Mr. Met

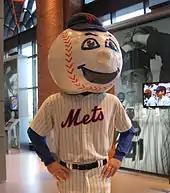
The second version of the Mr. Met head, as seen on display at the Mets Hall of Fame and Museum at Citi Field.

Mr. Met was first introduced on the cover of game programs, yearbooks, and on scorecards in 1963, when the Mets were still playing at the Polo Grounds in northern Manhattan. Comic book artist Al Avison was at least one of the artists who contributed to the character's design. When the Mets moved to Shea Stadium in 1964, fans were introduced to a live costumed version, portrayed by team ticket office employee, Daniel J. Reilly. Mr. Met is believed to have been the first mascot in Major League Baseball to exist in live-action (as opposed to artistically rendered) form. He was also the first person on the Mets to be represented by a bobblehead doll.